Gonikoppal

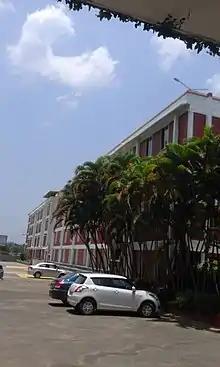
Coorg Public School, Gonikoppal

State Highway 89 and SH-90 pass through this town. The town is well connected to Mysuru, Bengaluru and its district headquarters Madikeri. Private buses connects the town with all the other towns in Kodagu district. KSRTC buses connect Gonikoppal to metropolitan cities like Bengaluru, Kochi, Mysuru, and other cities like Mangaluru, Kannur, Kozhikode, Kalpetta, Hassan and Chikkamagaluru. There is no railway station in Gonikoppal. The nearest railway station is Mysuru Junction railway station at 90 km. The nearest airport is Kannur International Airport at 70 km.